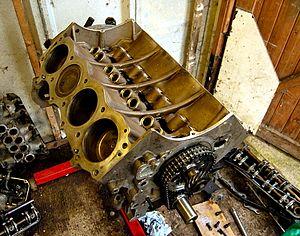
Le V8 Rover est un moteur à combustion interne compact V8 avec des culasses et un bloc-cylindre en aluminium. Initialement conçu par General Motors, ce moteur fut repensé et produit par Rover au Royaume-Uni à partir de 1967. Ce moteur a été utilisé dans une large gamme de véhicules Rover ainsi que d'autres constructeurs depuis son utilisation par les britanniques.